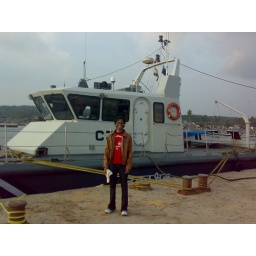
hmmm...that boat seemed a lot larger from afar...and when the fuel truck was standing beside it... lol